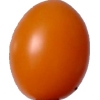
Label: tomato_cherry_orange